Mikkey Dee

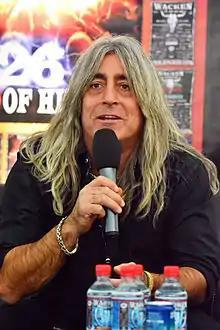
Dee in 2015

Micael Kiriakos Delaoglou (born 31 October 1963), known professionally as Mikkey Dee, is a Swedish musician, who has played drums for German heavy metal band Scorpions since 2016. He was the drummer for English heavy metal band Motörhead from 1992 until 2015, and has played with other artists including King Diamond, Helloween and Don Dokken.